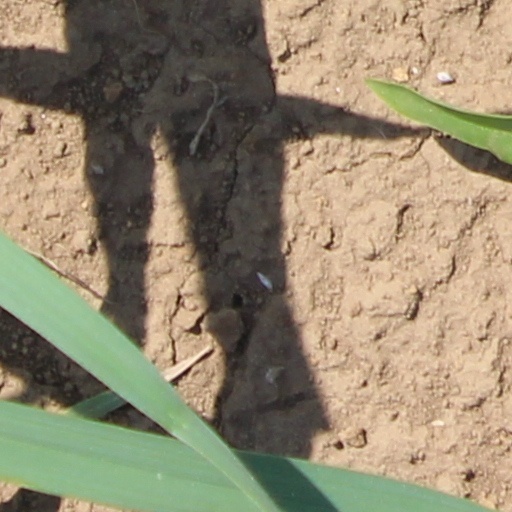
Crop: wheat